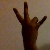
The image shows a hand gesture representing the number 7 in Indian Sign Language.